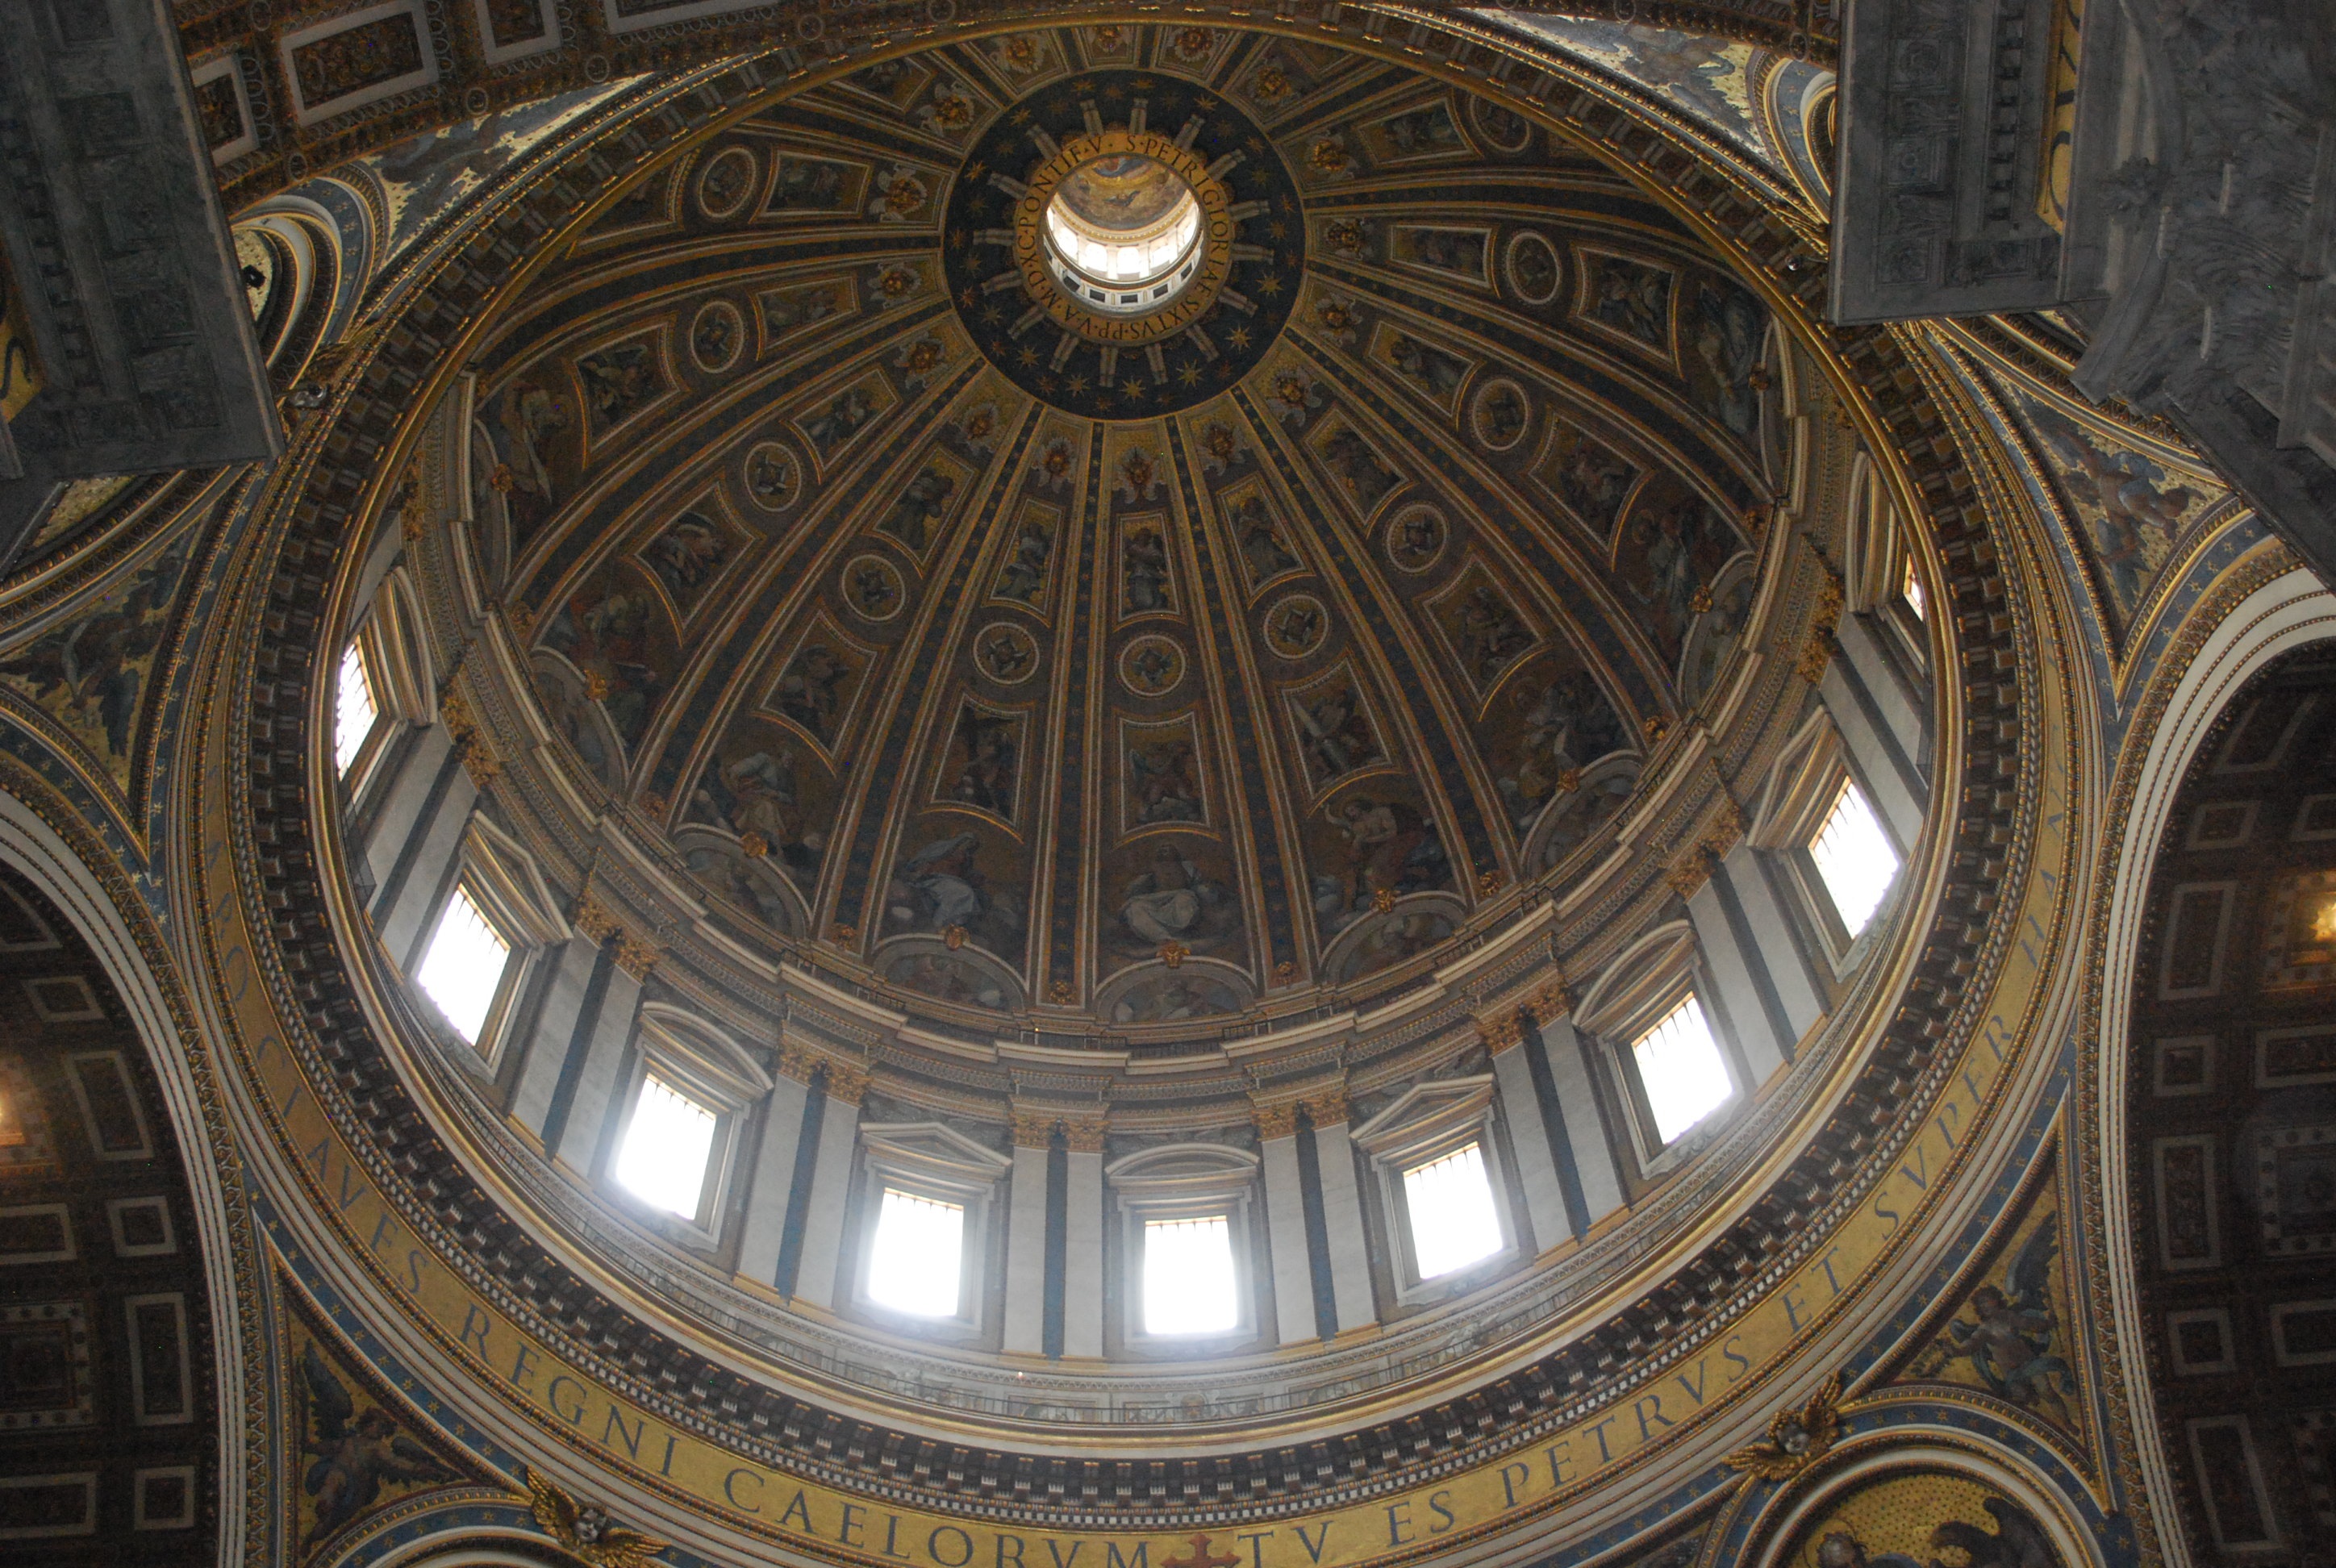
architecture, building, europe, religion, italy, church, cathedral, chapel, place of worship, baptistery, symmetry, synagogue, renaissance, european, basilica, dome, duomo, italian, ancient rome, ancient history, byzantine architecture